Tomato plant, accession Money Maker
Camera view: horizontal (90 deg, fisheye); turntable rotation: 330 degrees
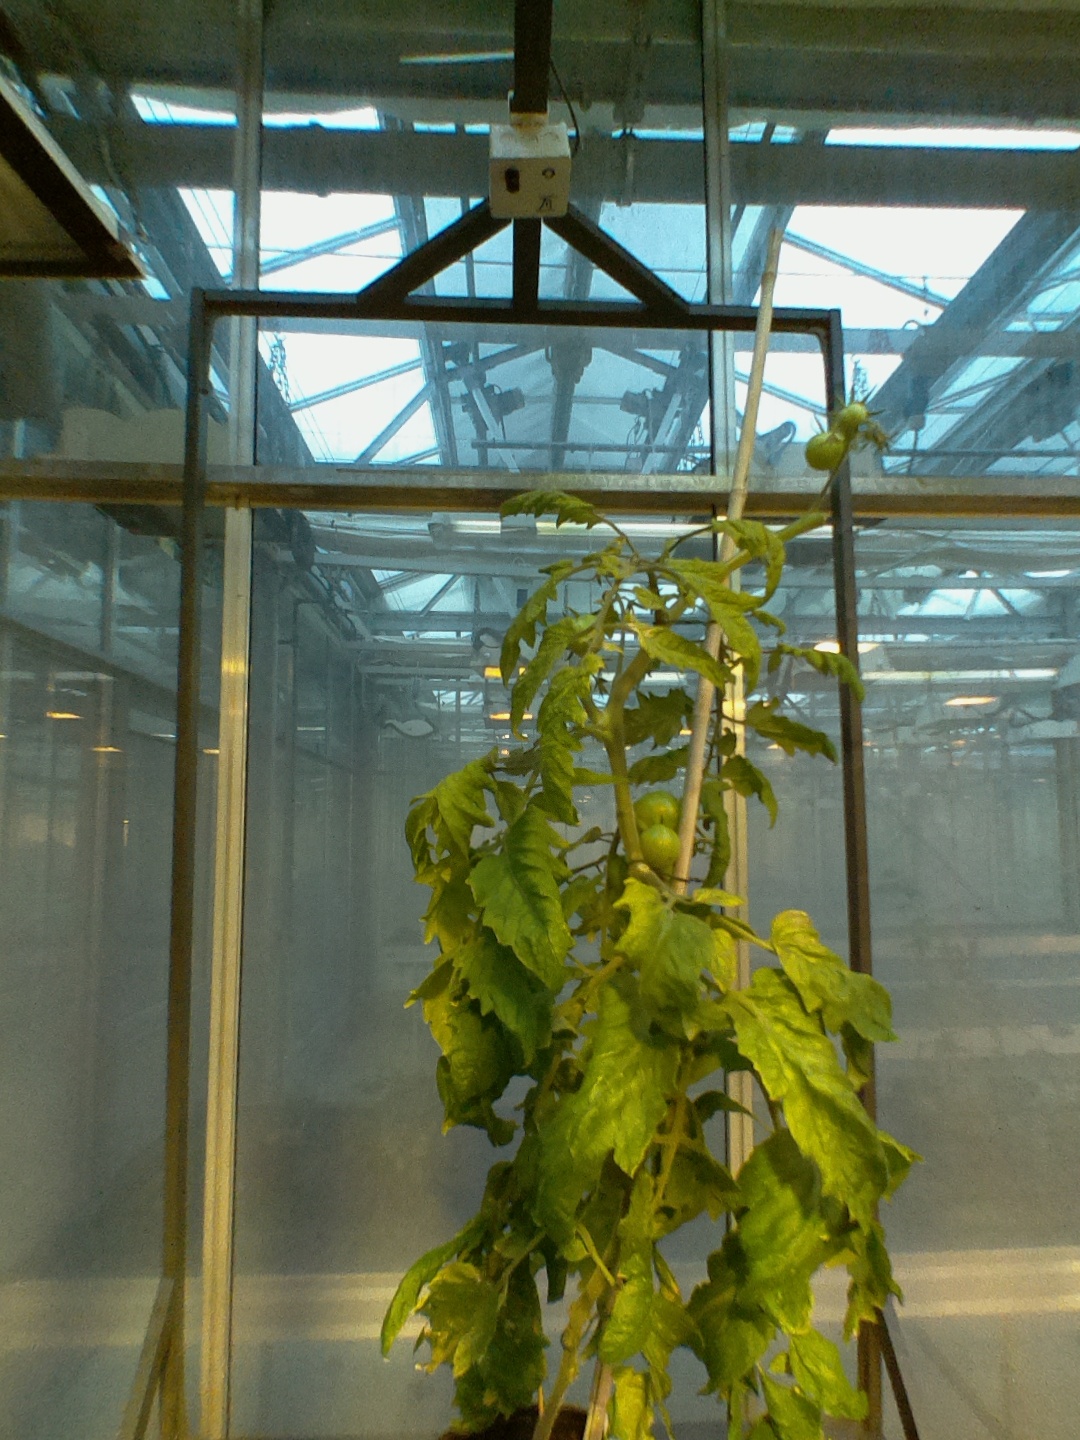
BBCH growth stage 79: 90% -100% of final fruit size